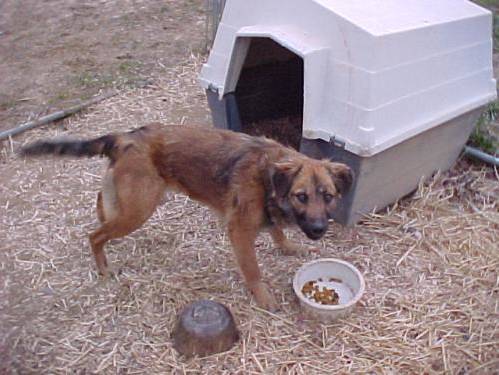
Label: dog